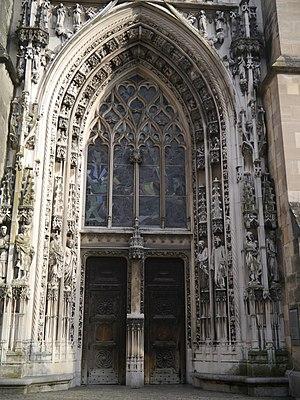
Aymon de Montfalcon ou Aymon de Montfaucon, né en 1443 à Flaxieu, en Bugey, mort le 10 août 1517 à Lausanne, en Suisse, fut à la fois dignitaire ecclésiastique, diplomate et poète. Conseiller ducal d'Amédée IX, il devient ambassadeur à Rome, conseiller de la duchesse Blanche de Montferrat, puis administrateur de l'évêque de Genève, évêque de Lausanne de 1491 jusqu'à sa mort, comte de Vaud et prince du Saint-Empire.